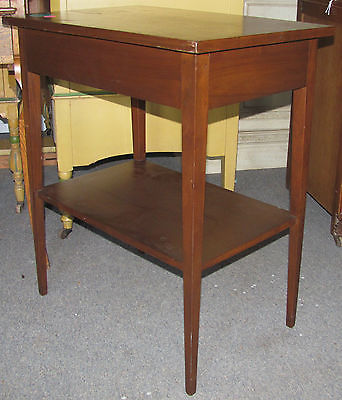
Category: table